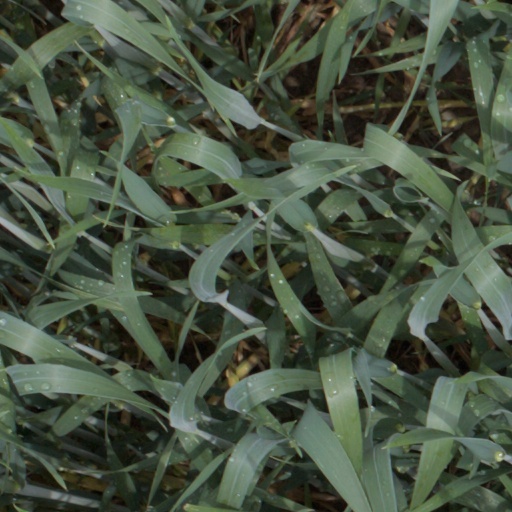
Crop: wheat